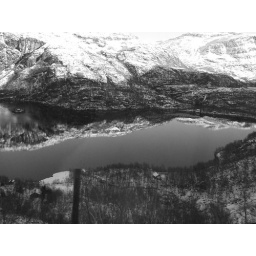
from the train window between Bergen and Oslo in Norway